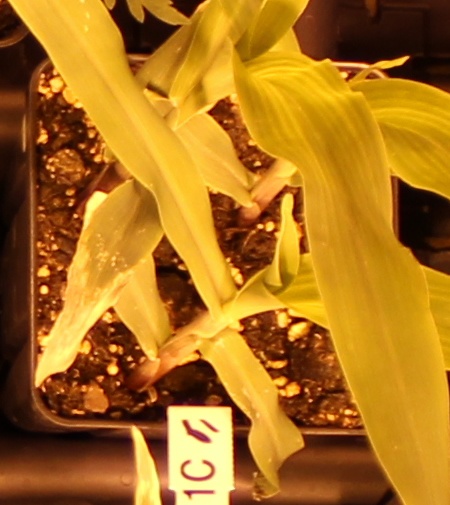
Label: Corn